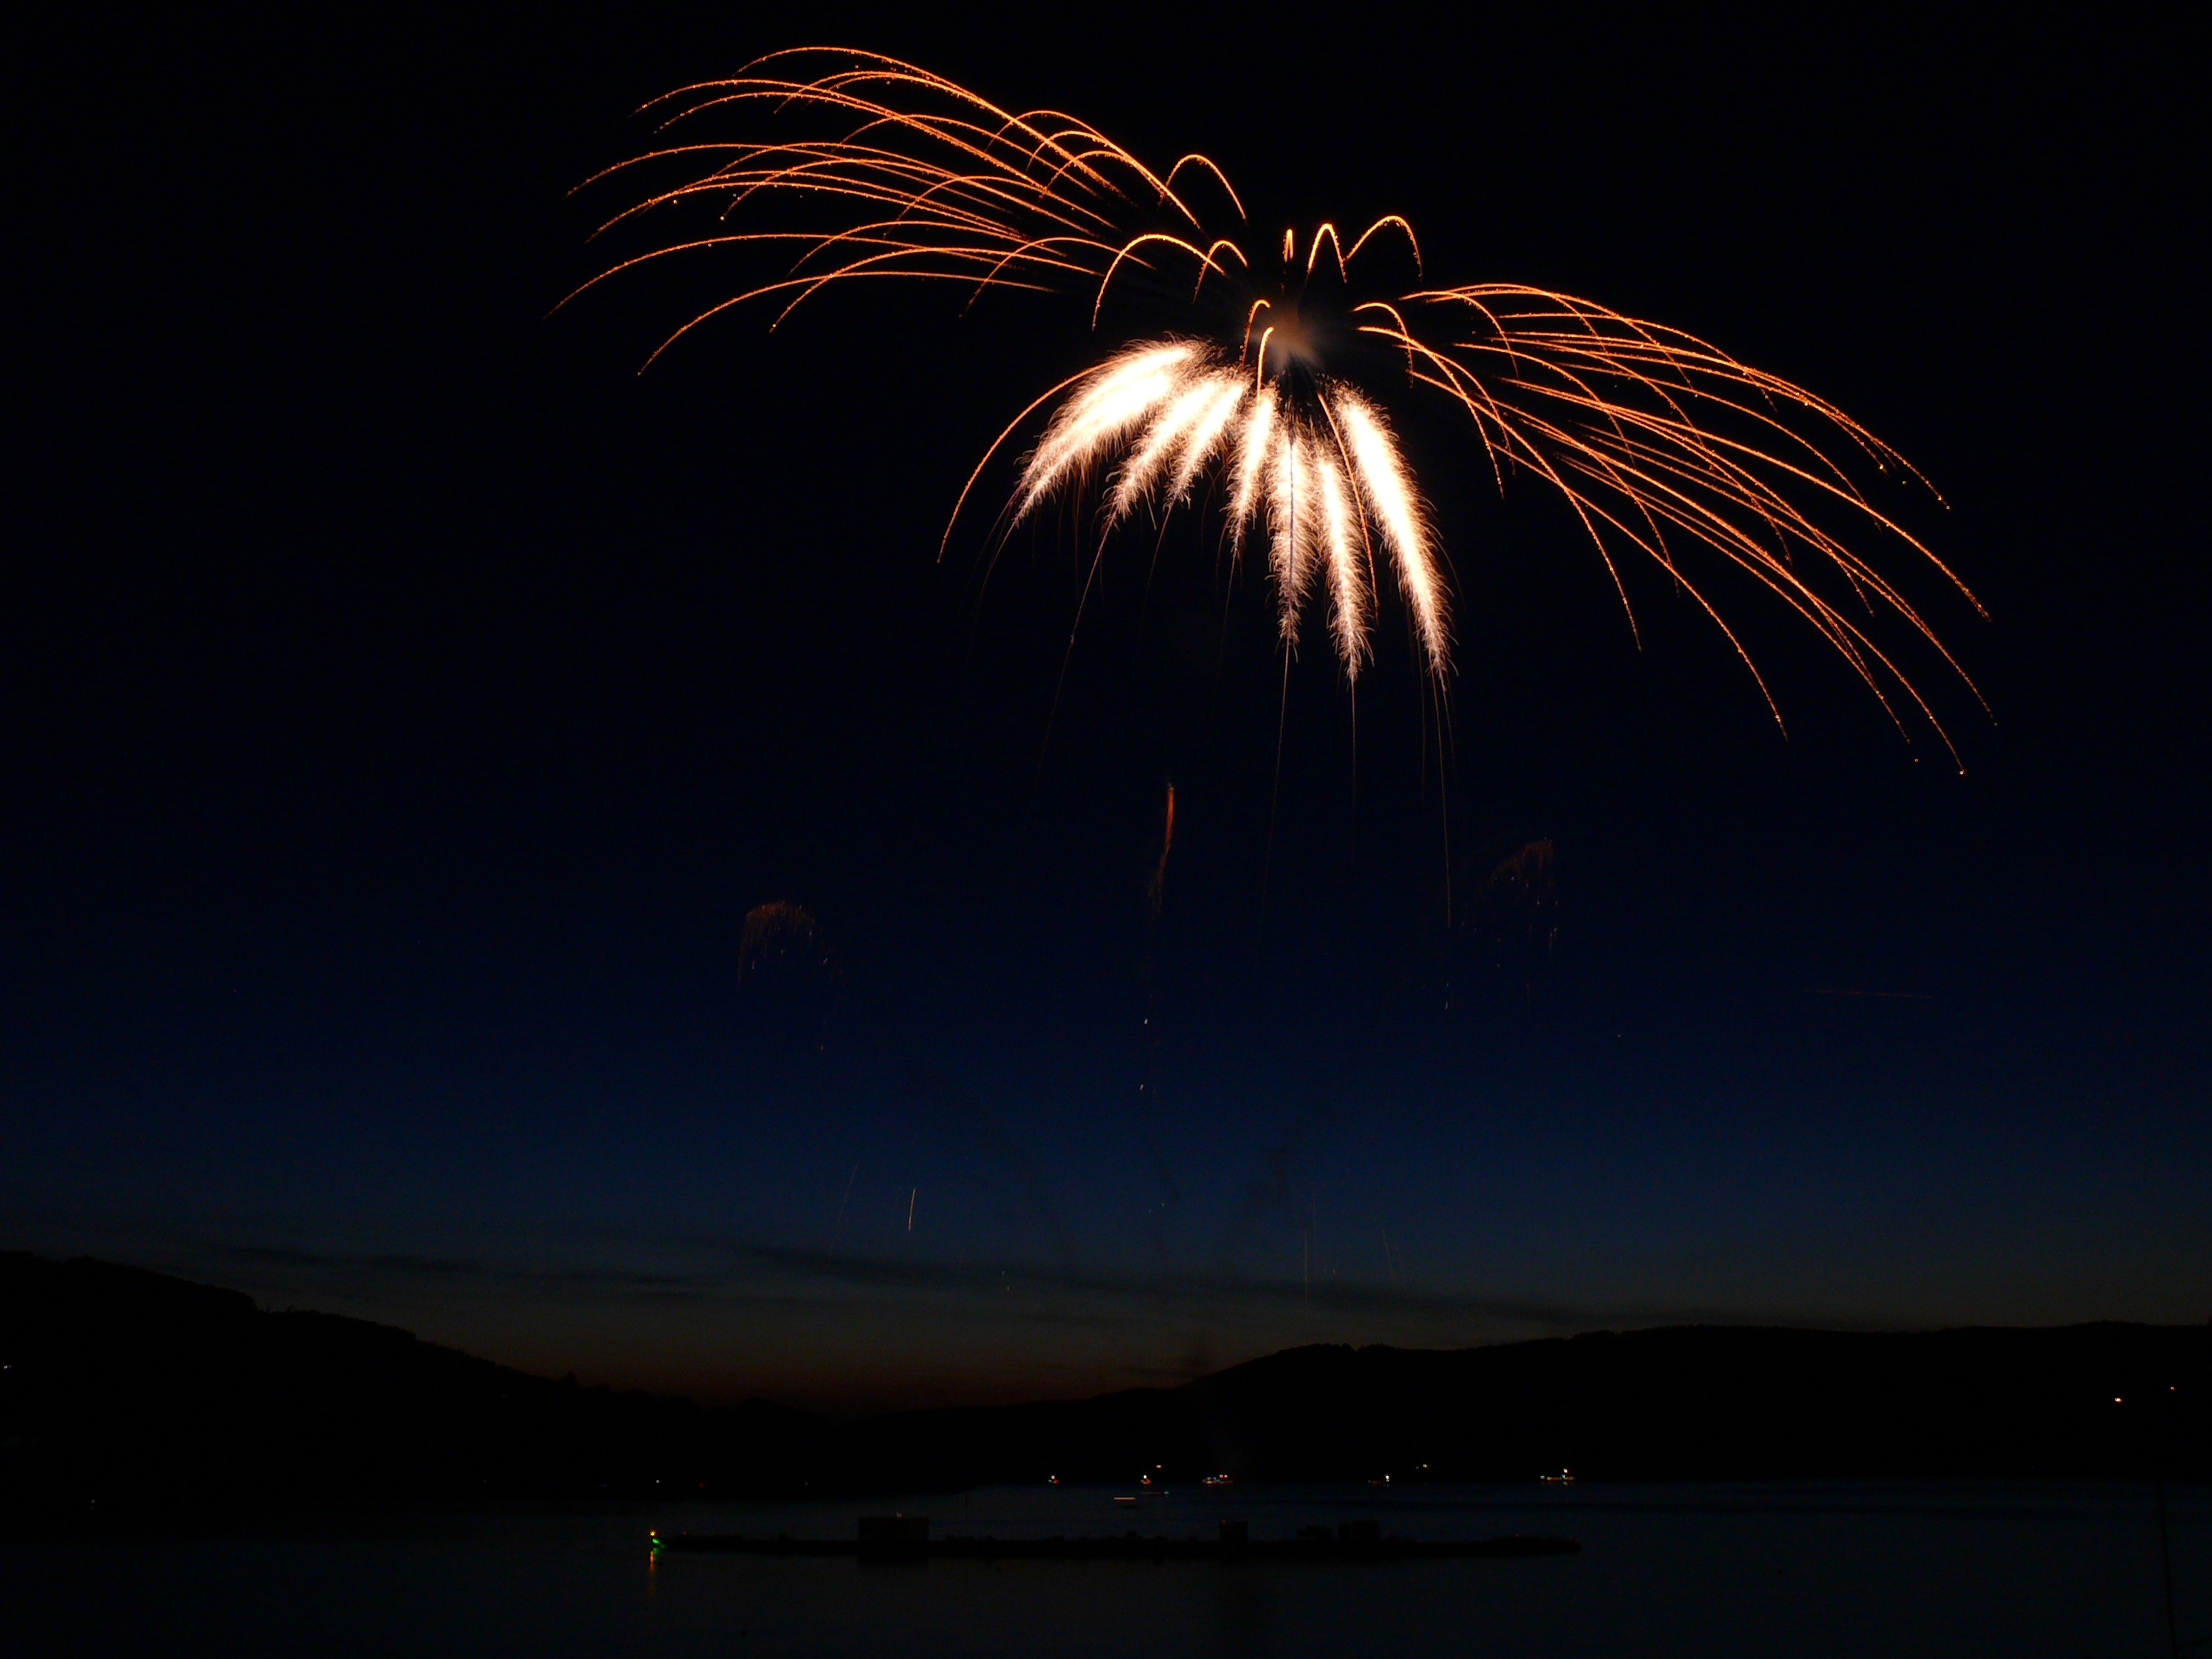
sky, night, dark, recreation, celebration, pyrotechnics, fireworks, event, outdoor recreation